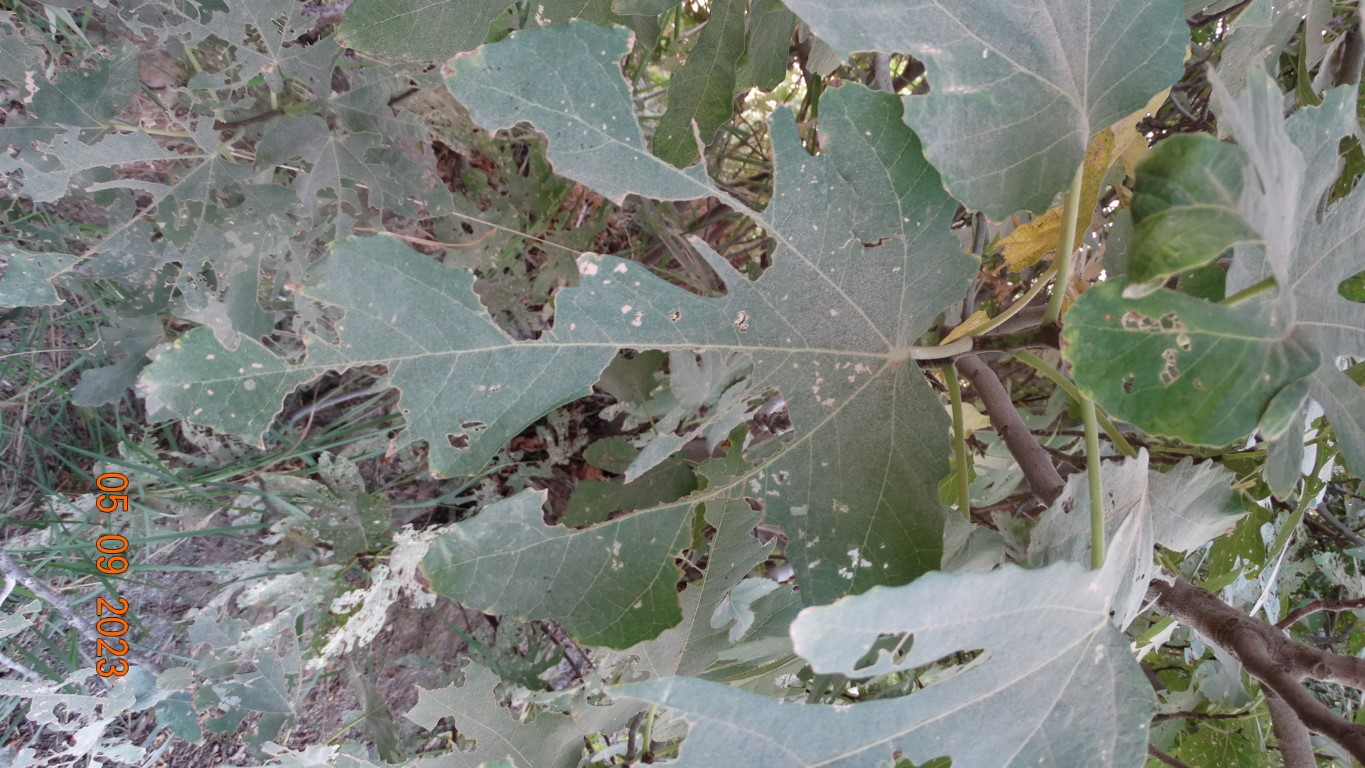
Label: infected